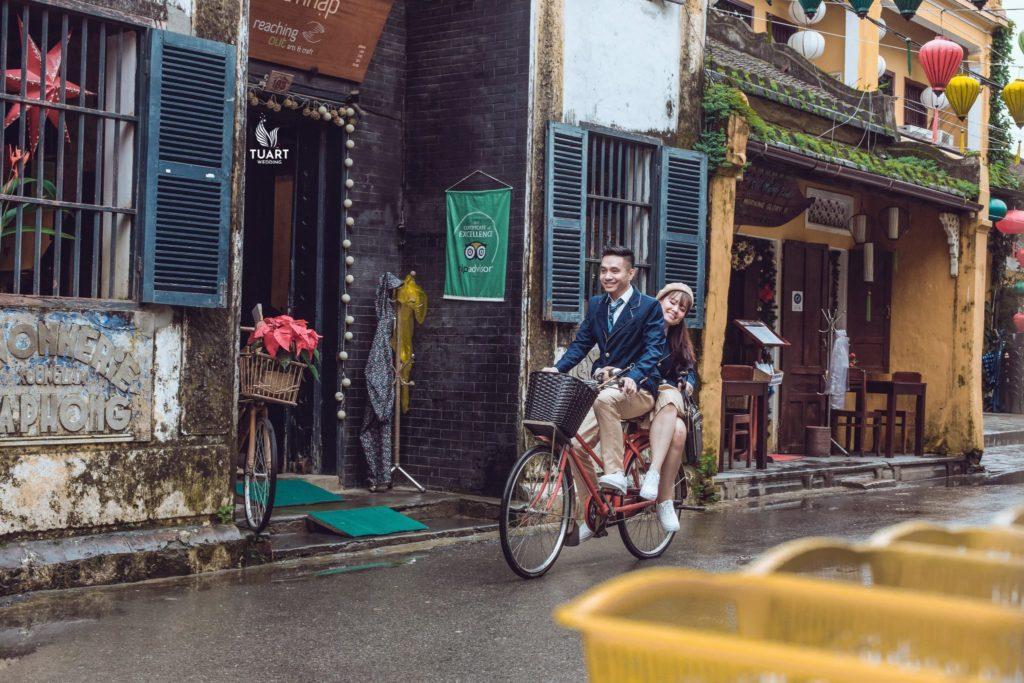
có một cặp đôi đang đạp xe ở trên con phố